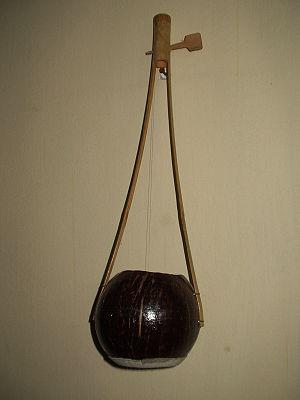
Les termes ektara, gopichant, tumbi, tuntina ou yaktaro désignent deux types fort différents d'instruments rustiques du sous-continent indien. Leurs noms indiquent qu'il s'agit d'un monocorde.
La musique bangladaise n'est pas limitée par des frontières politiques ; elle est en effet intimement liée à la musique indienne et pakistanaise de par leur passé historique commun. Toutefois, parler ici de « musique bengalie » serait évasif en se référant à l'ancien Bengale et restrictif en se référant uniquement à l'actuelle province indienne du Bengale-Occidental.